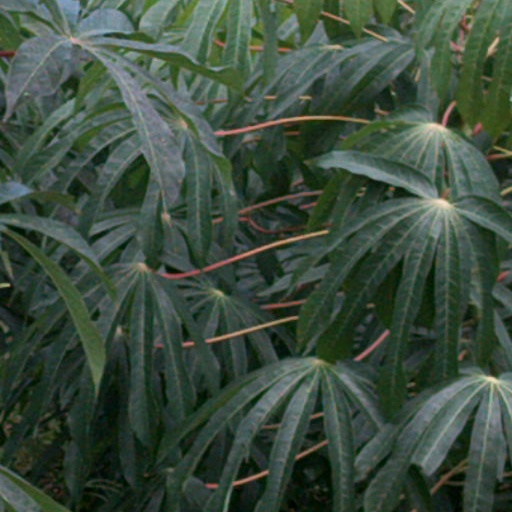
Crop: cassava